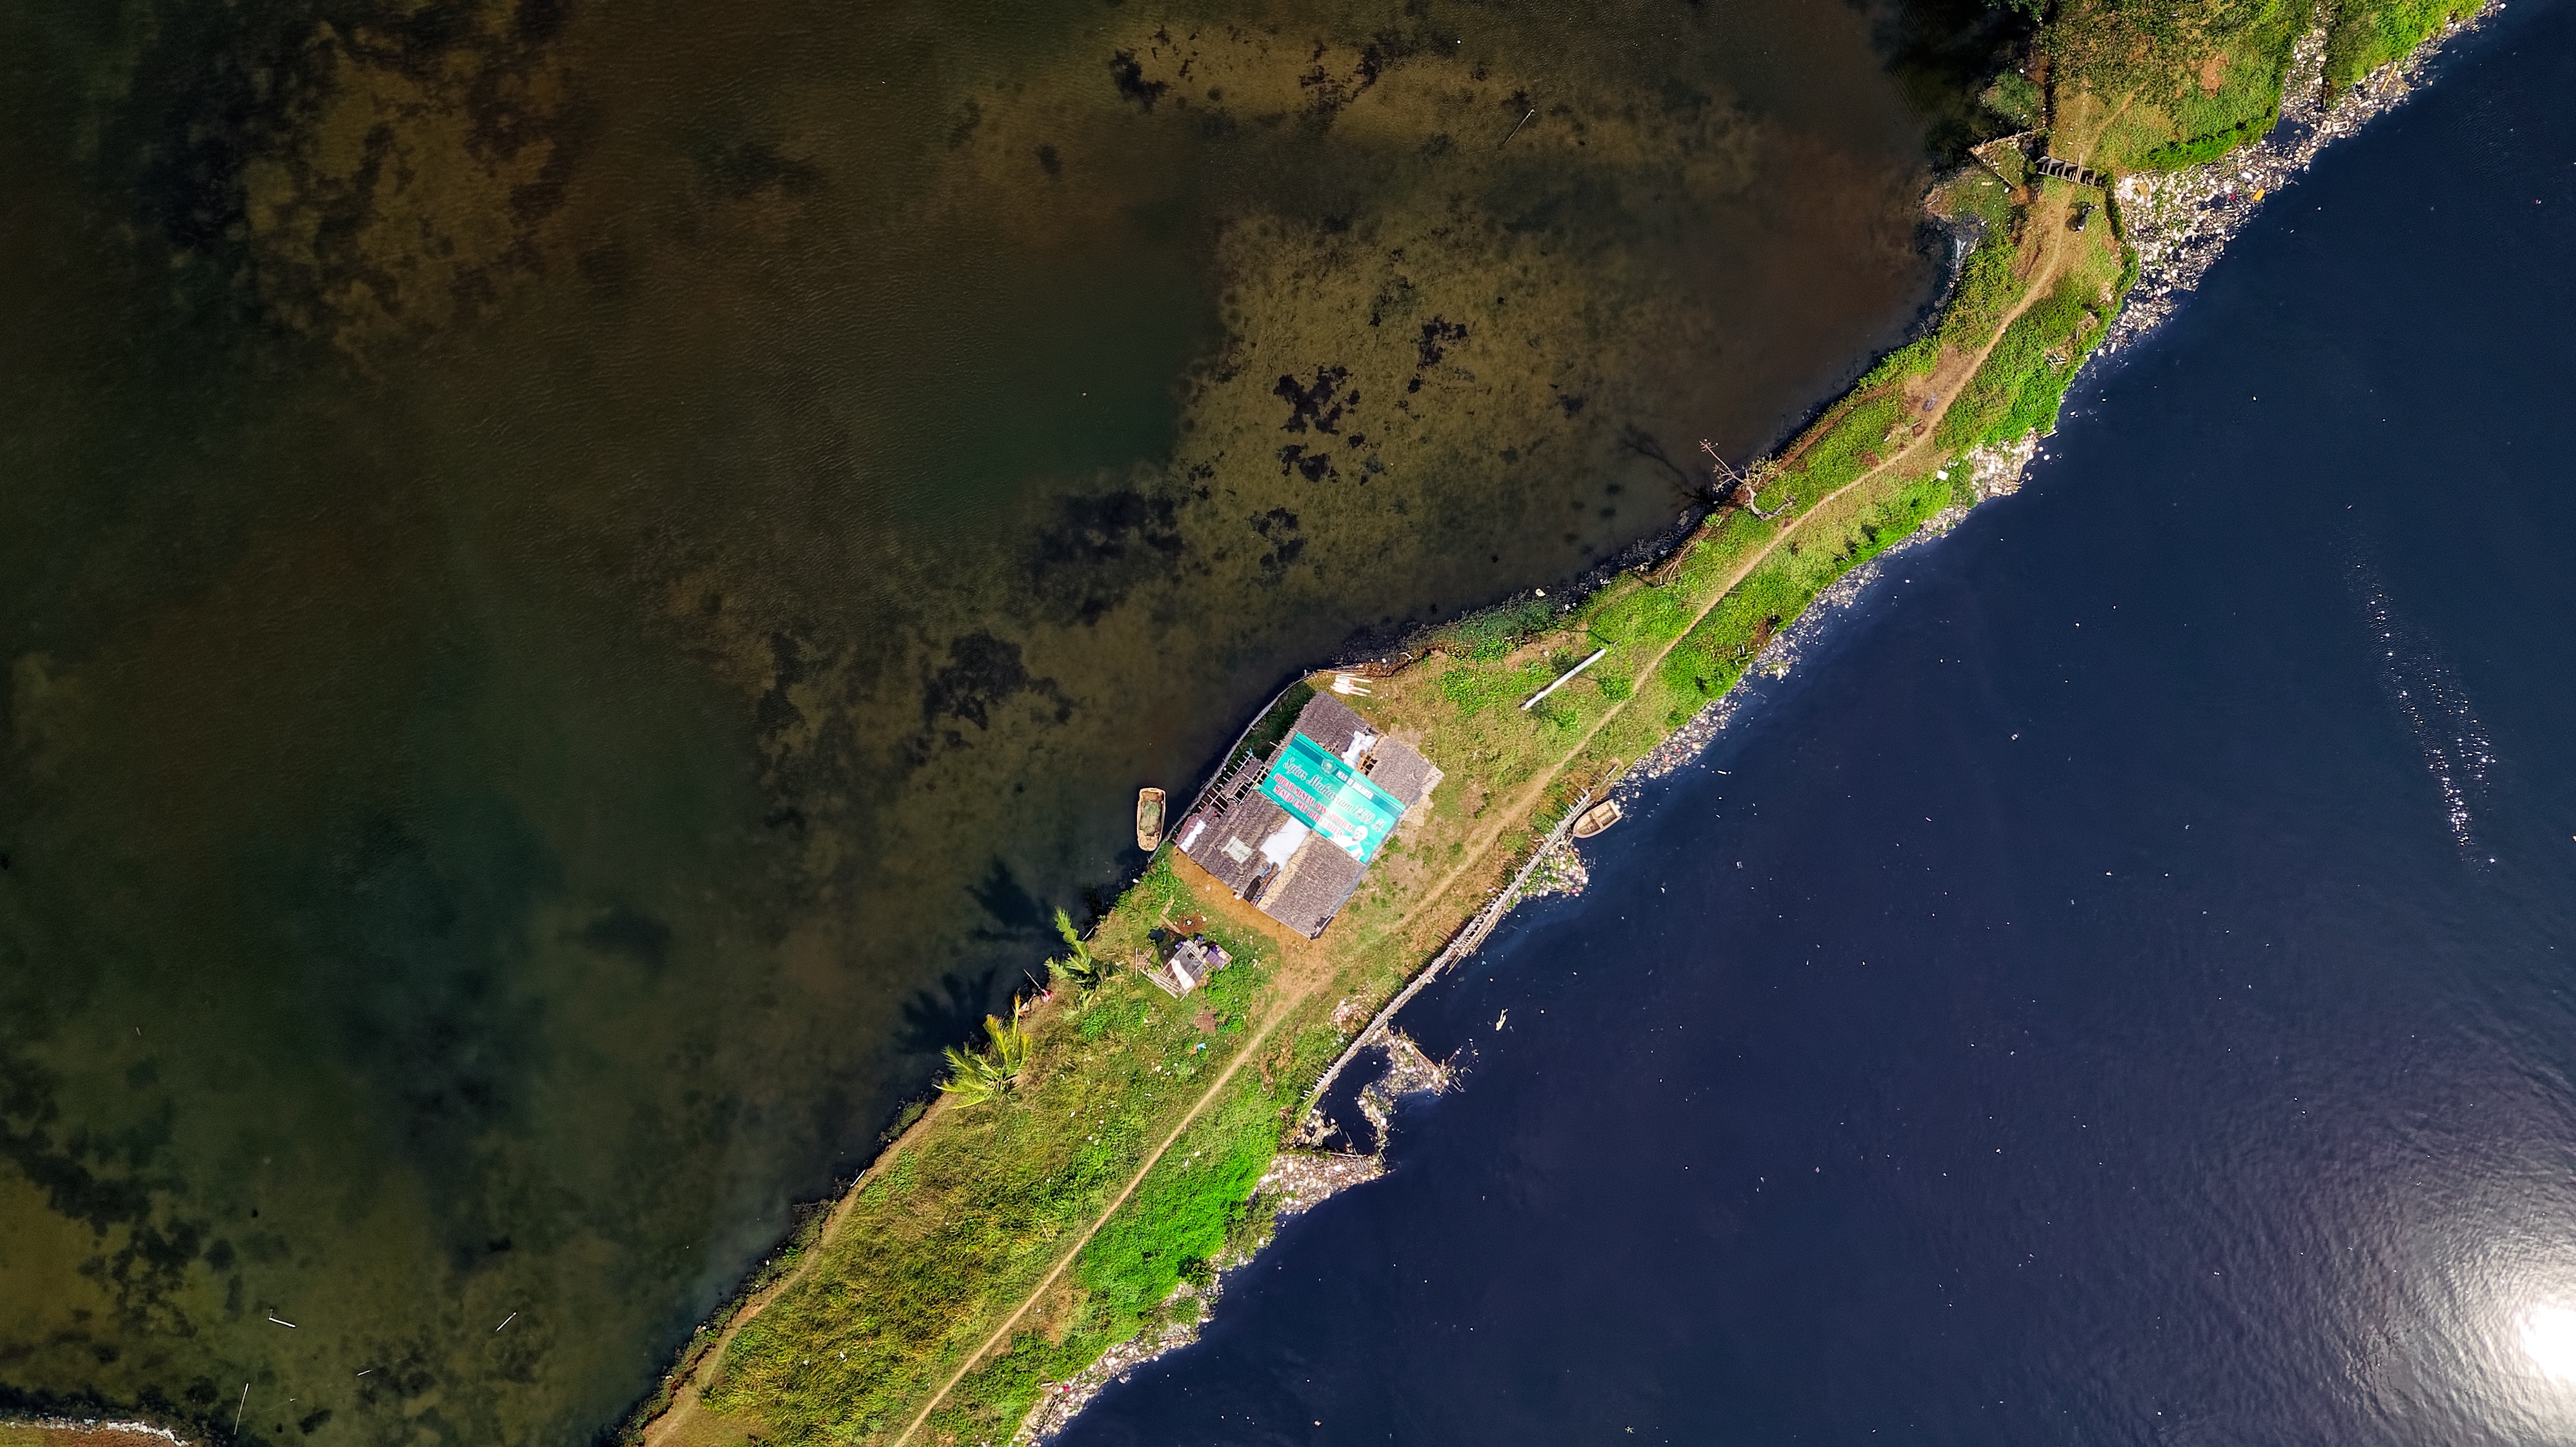
aerial photography, water, atmosphere, photography, earth, sky, water resources, outer space, bird's eye view, river, night, landscape, space